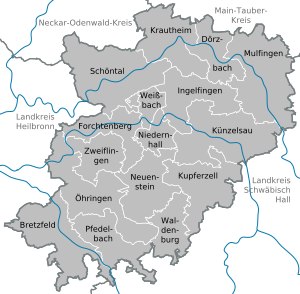
Hohenlohekreis / Byer og kommuner
Byer og kommuner i Hohenlohekreis.
Hohenlohekreis er efter indbyggertal den mindste landkreis i den tyske delstat Baden-Württemberg. Den hører til Region Heilbronn-Franken i Regierungsbezirk Stuttgart. Hohenlohekreis grænser mod sydvest og vest til Landkreis Heilbronn, mod nord til Neckar-Odenwald-Kreis og Main-Tauber-Kreis og mod øst og syd til Landkreis Schwäbisch Hall.